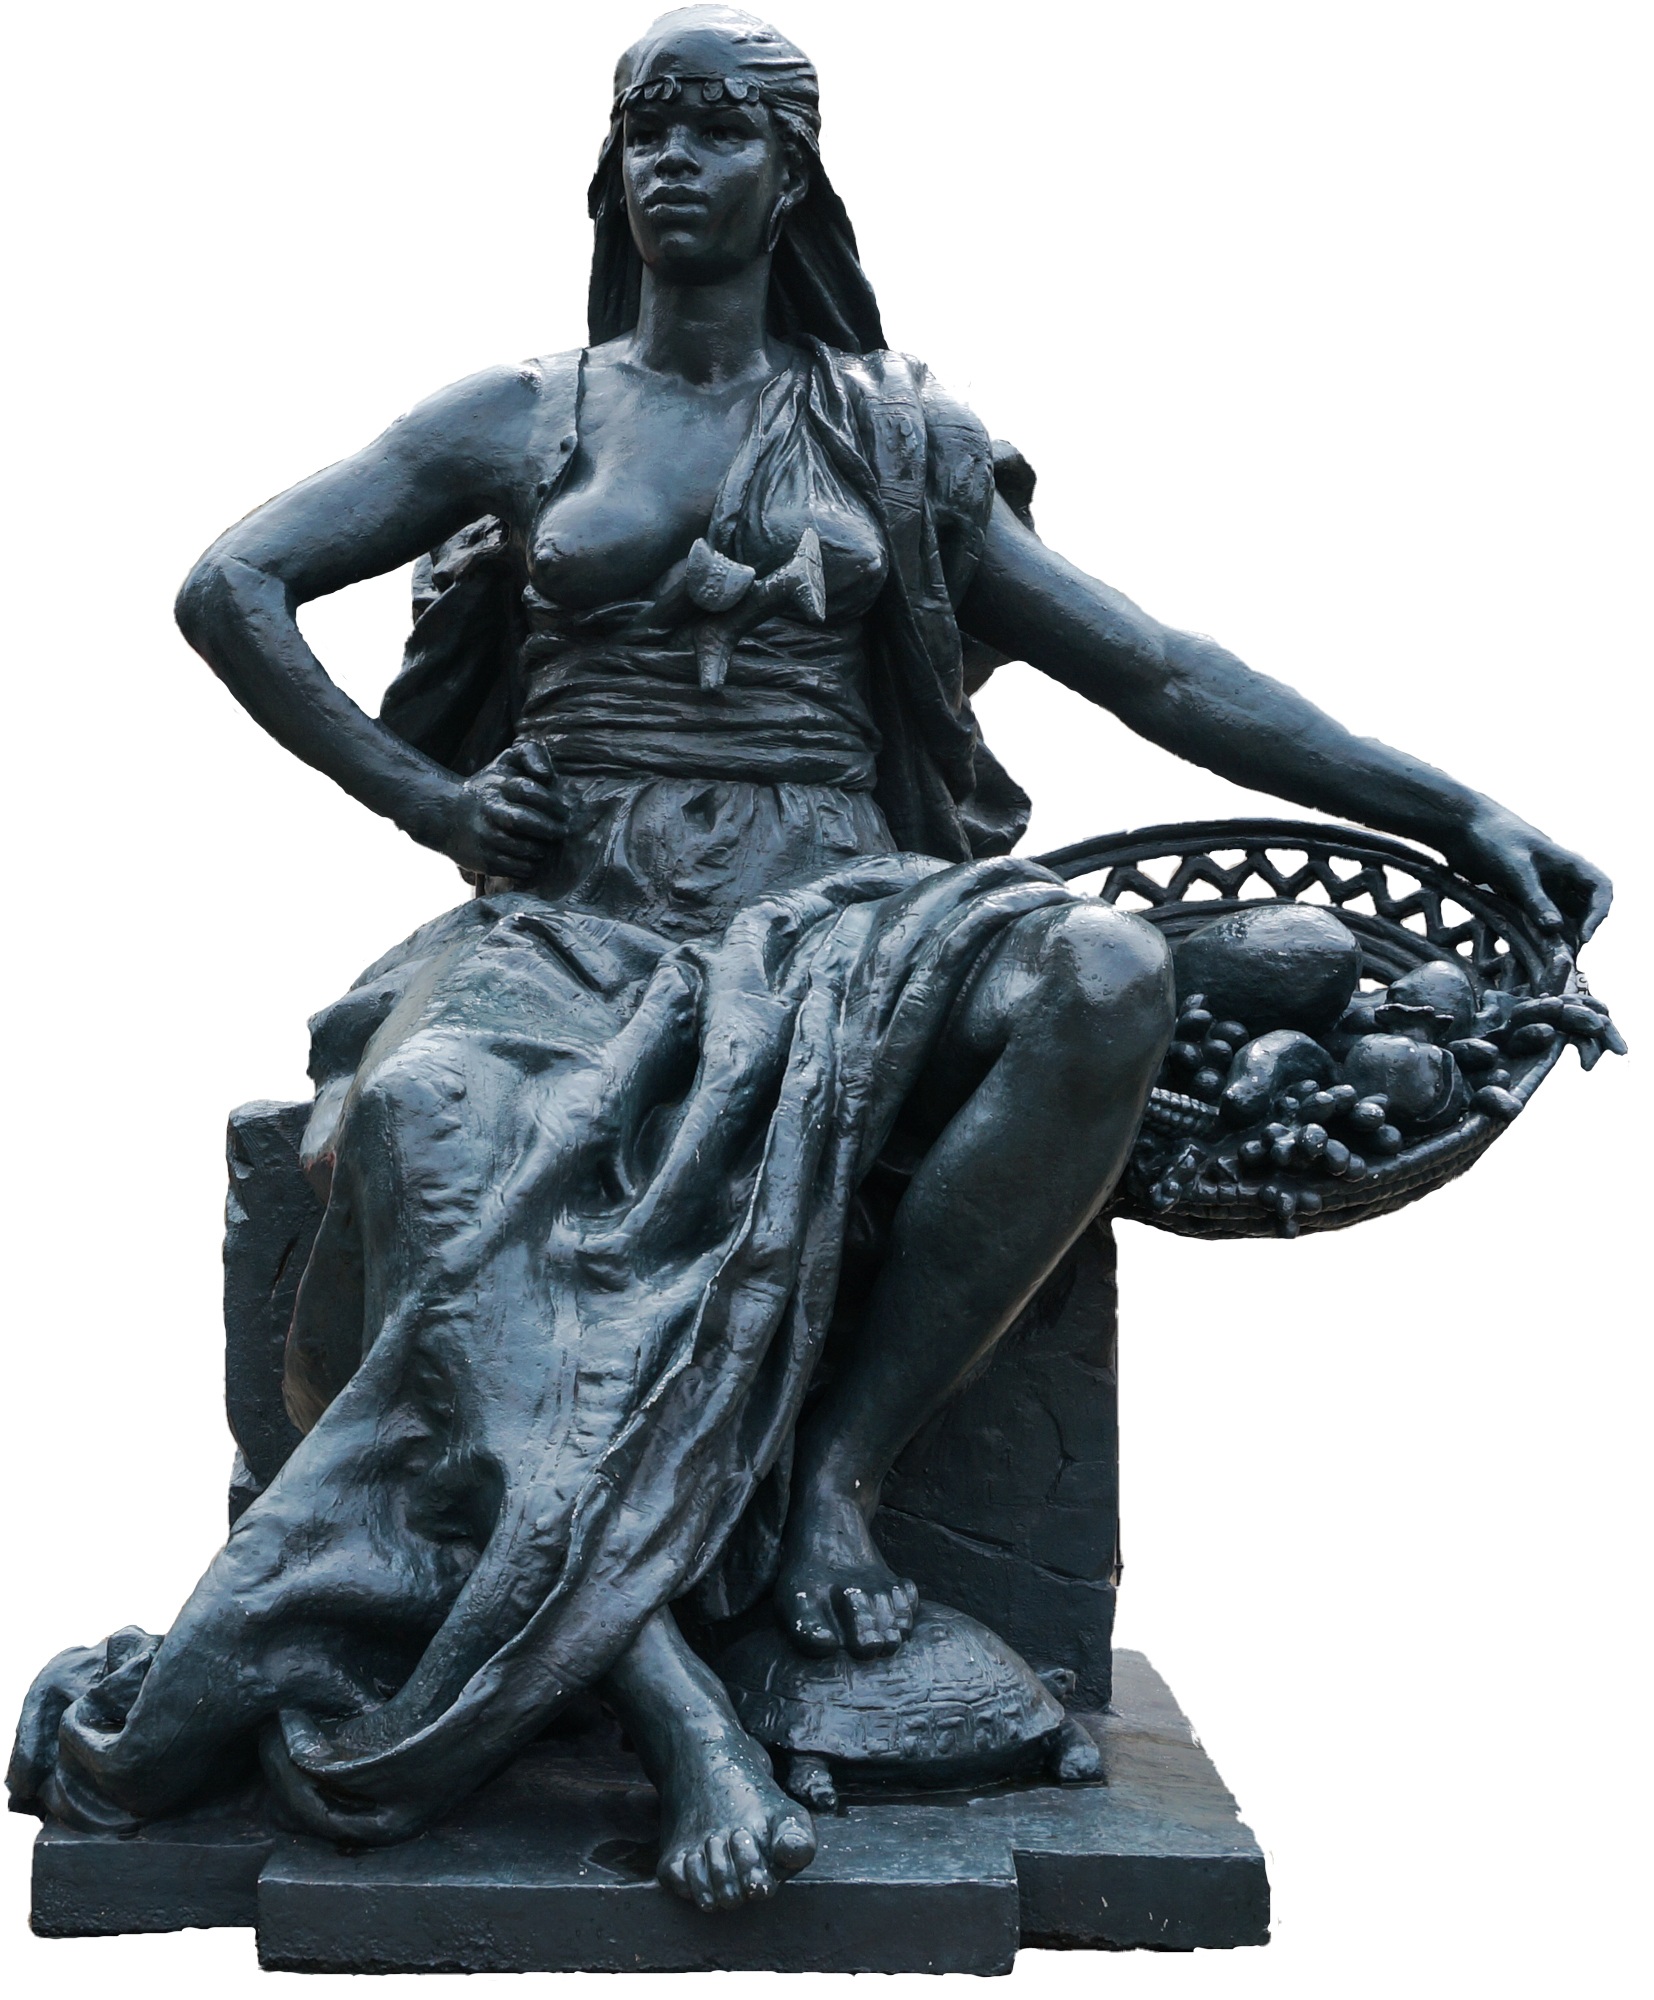
woman, paris, monument, statue, basket, places of interest, sculpture, art, figure, figurine, bronze, stone carving, bronze sculpture, classical sculpture